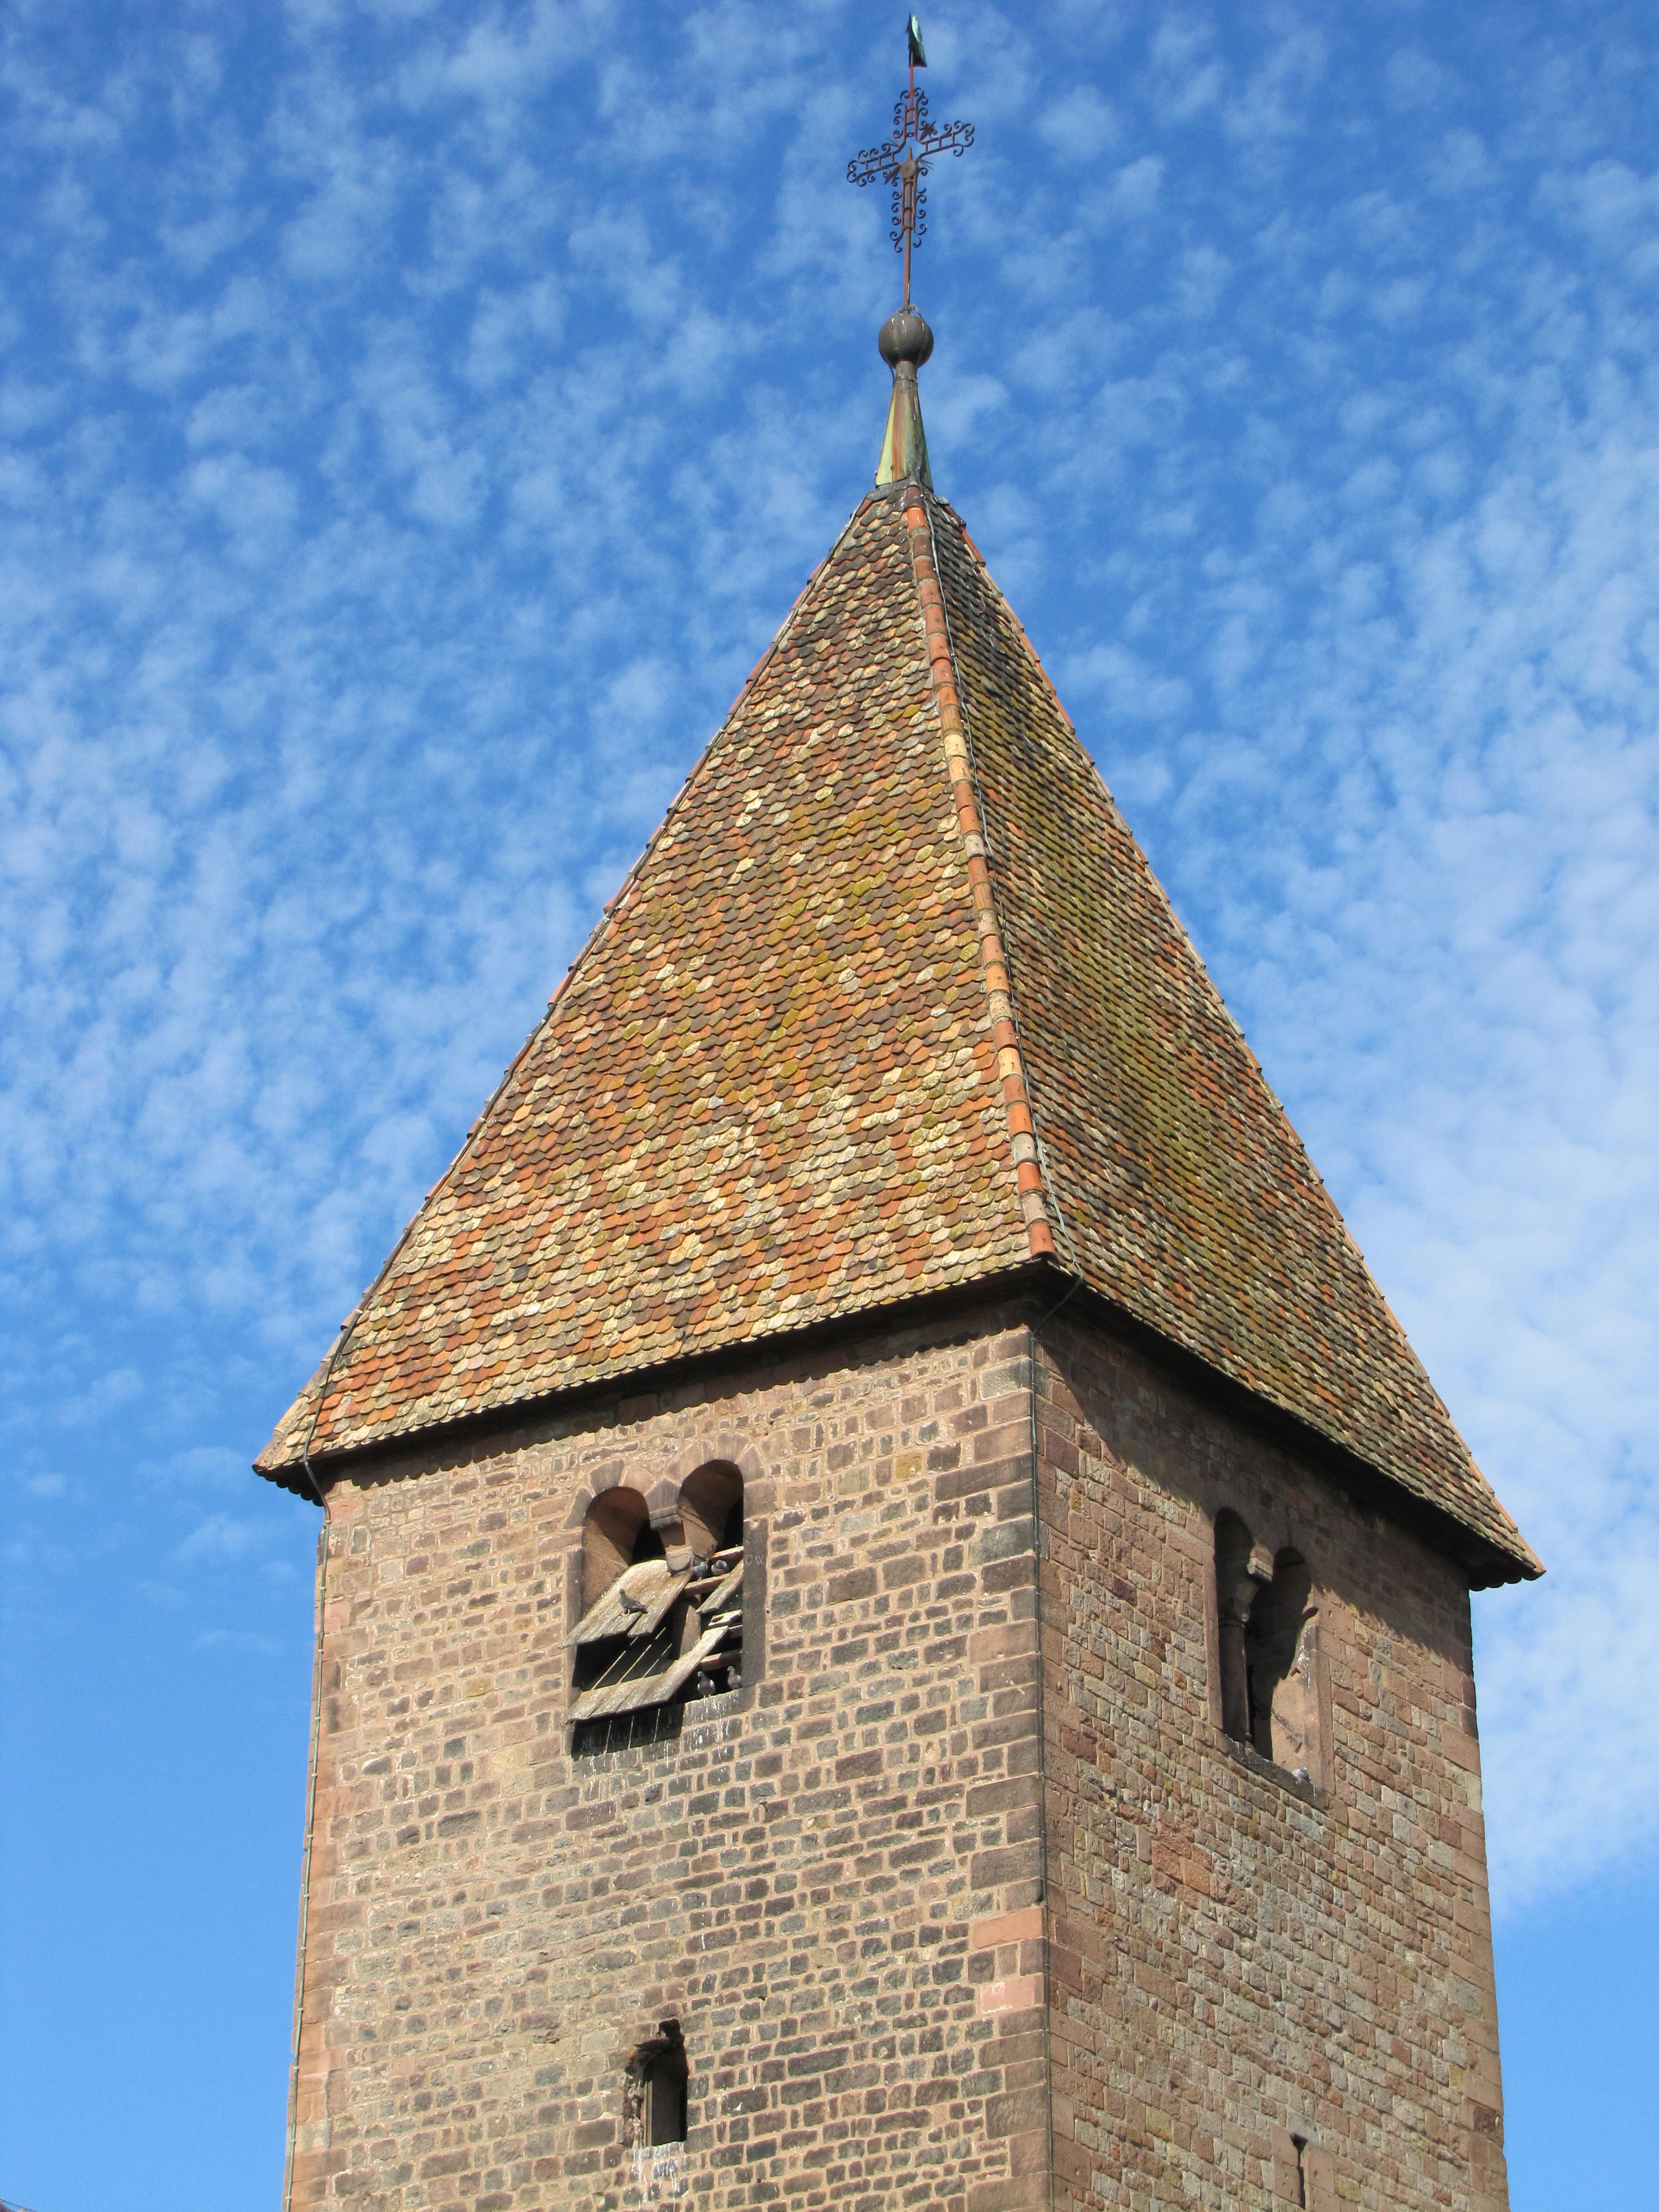
building, tower, church, chapel, place of worship, clock tower, bell tower, religious, spire, steeple, romanesque, alsace, saint ulrich, altenstadt